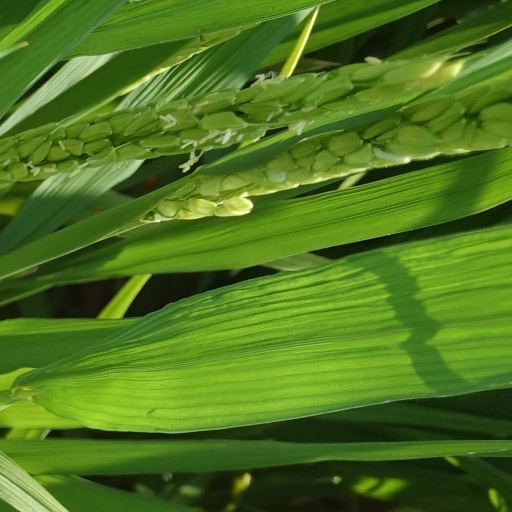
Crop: rice